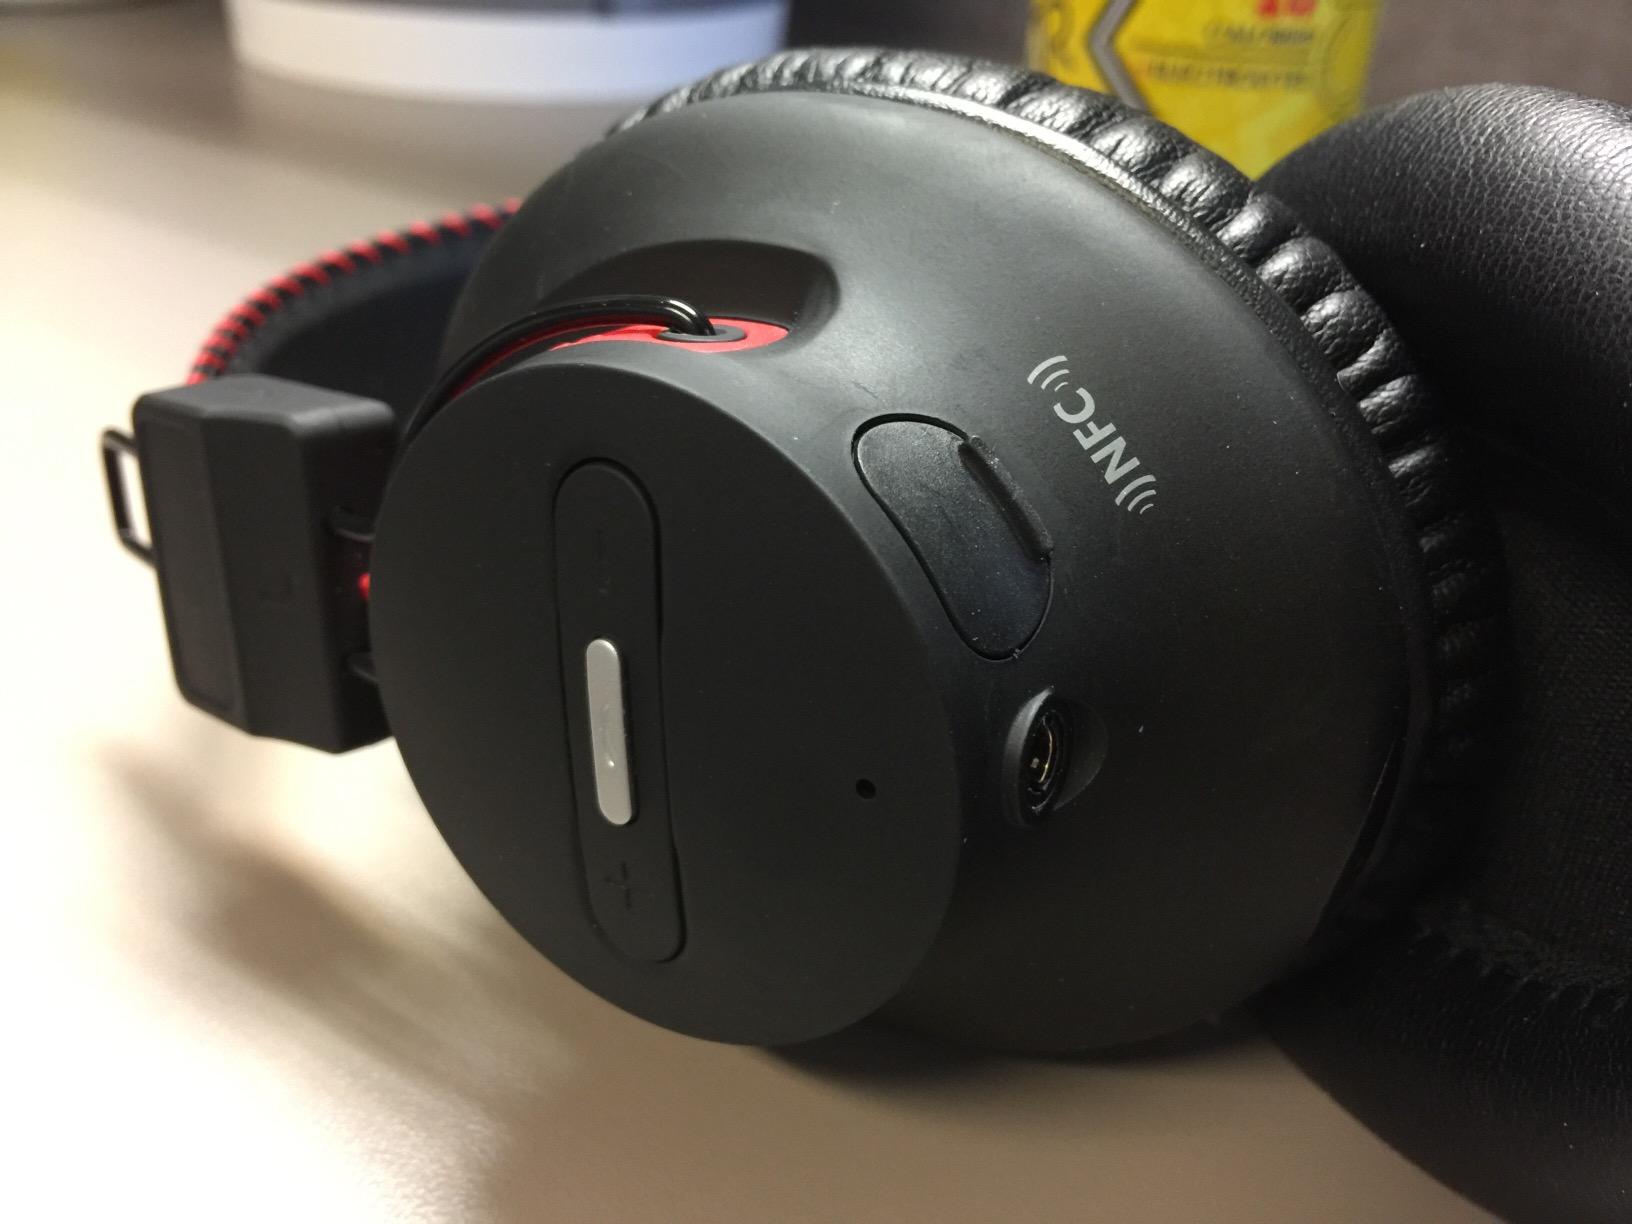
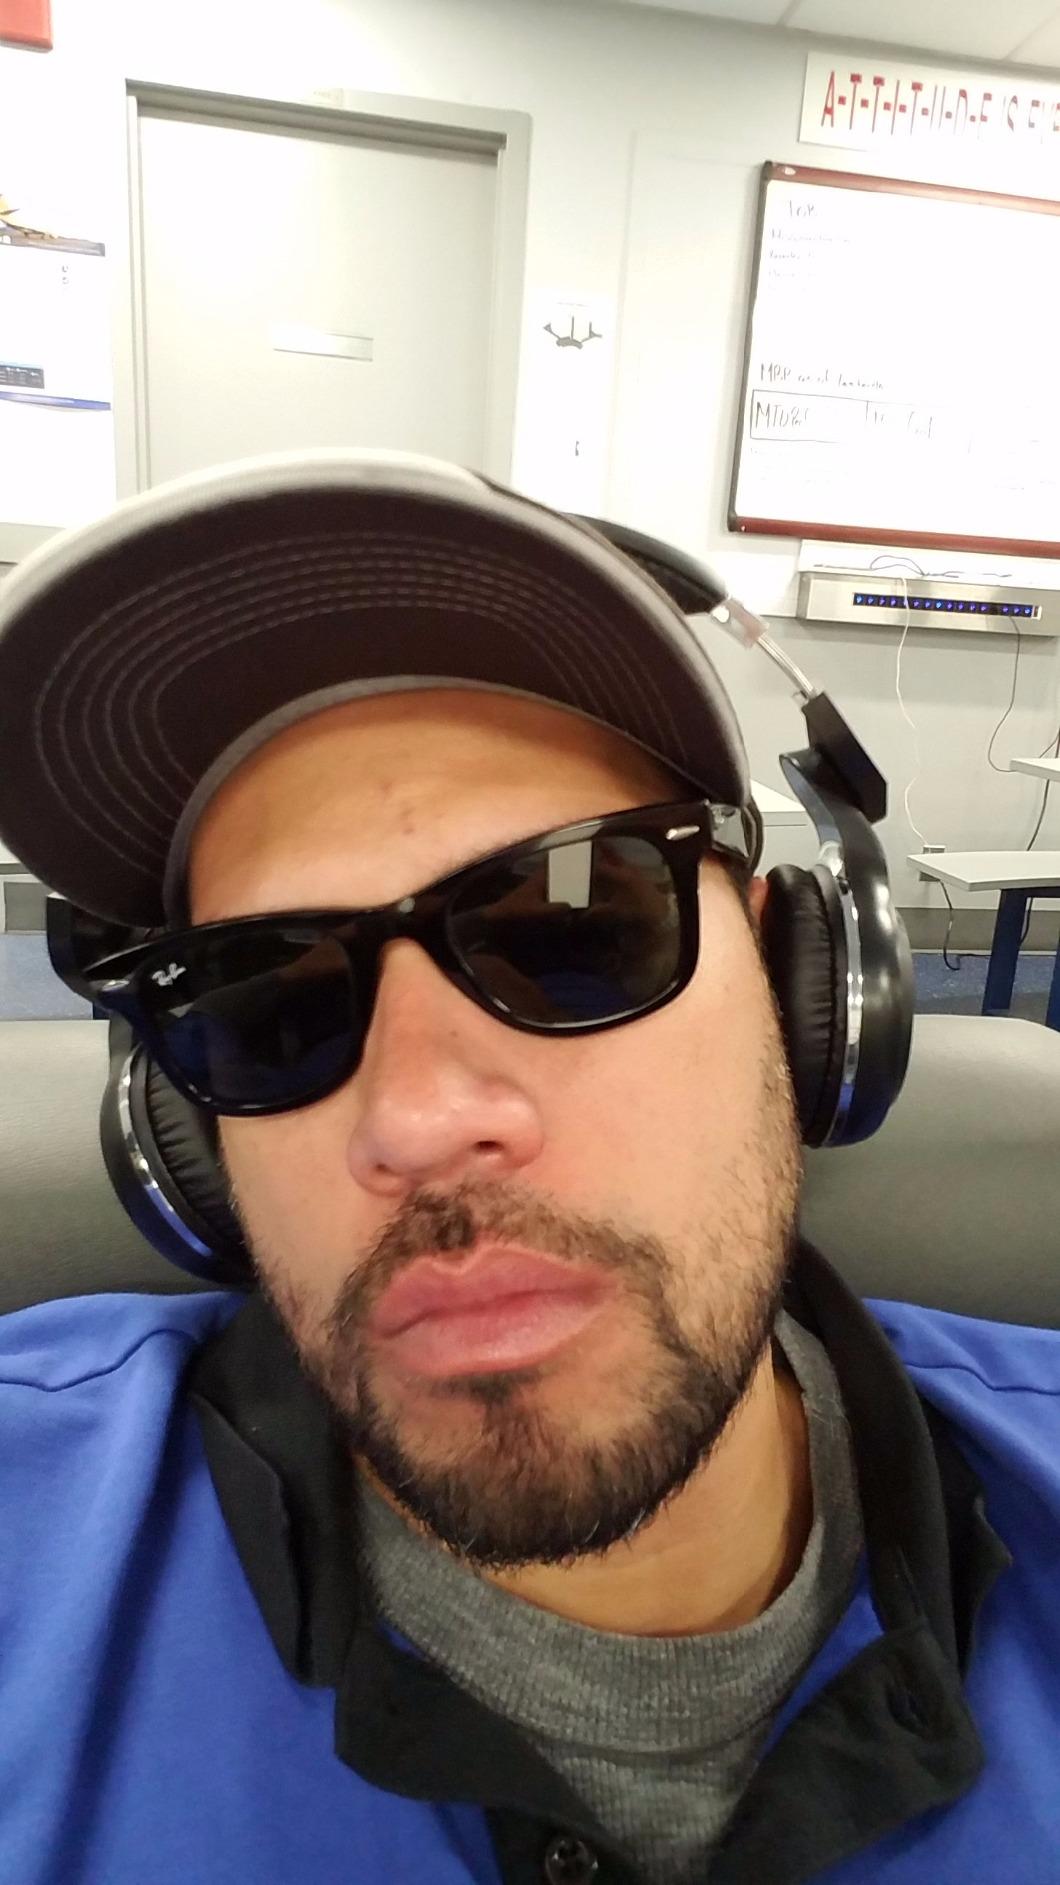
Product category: headphones
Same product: no